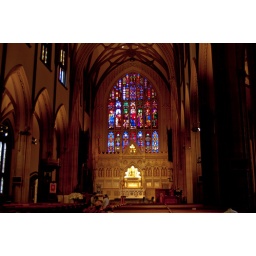
stained glass window in Trinity Church